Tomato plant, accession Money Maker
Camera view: vertical (180 deg); turntable rotation: 330 degrees
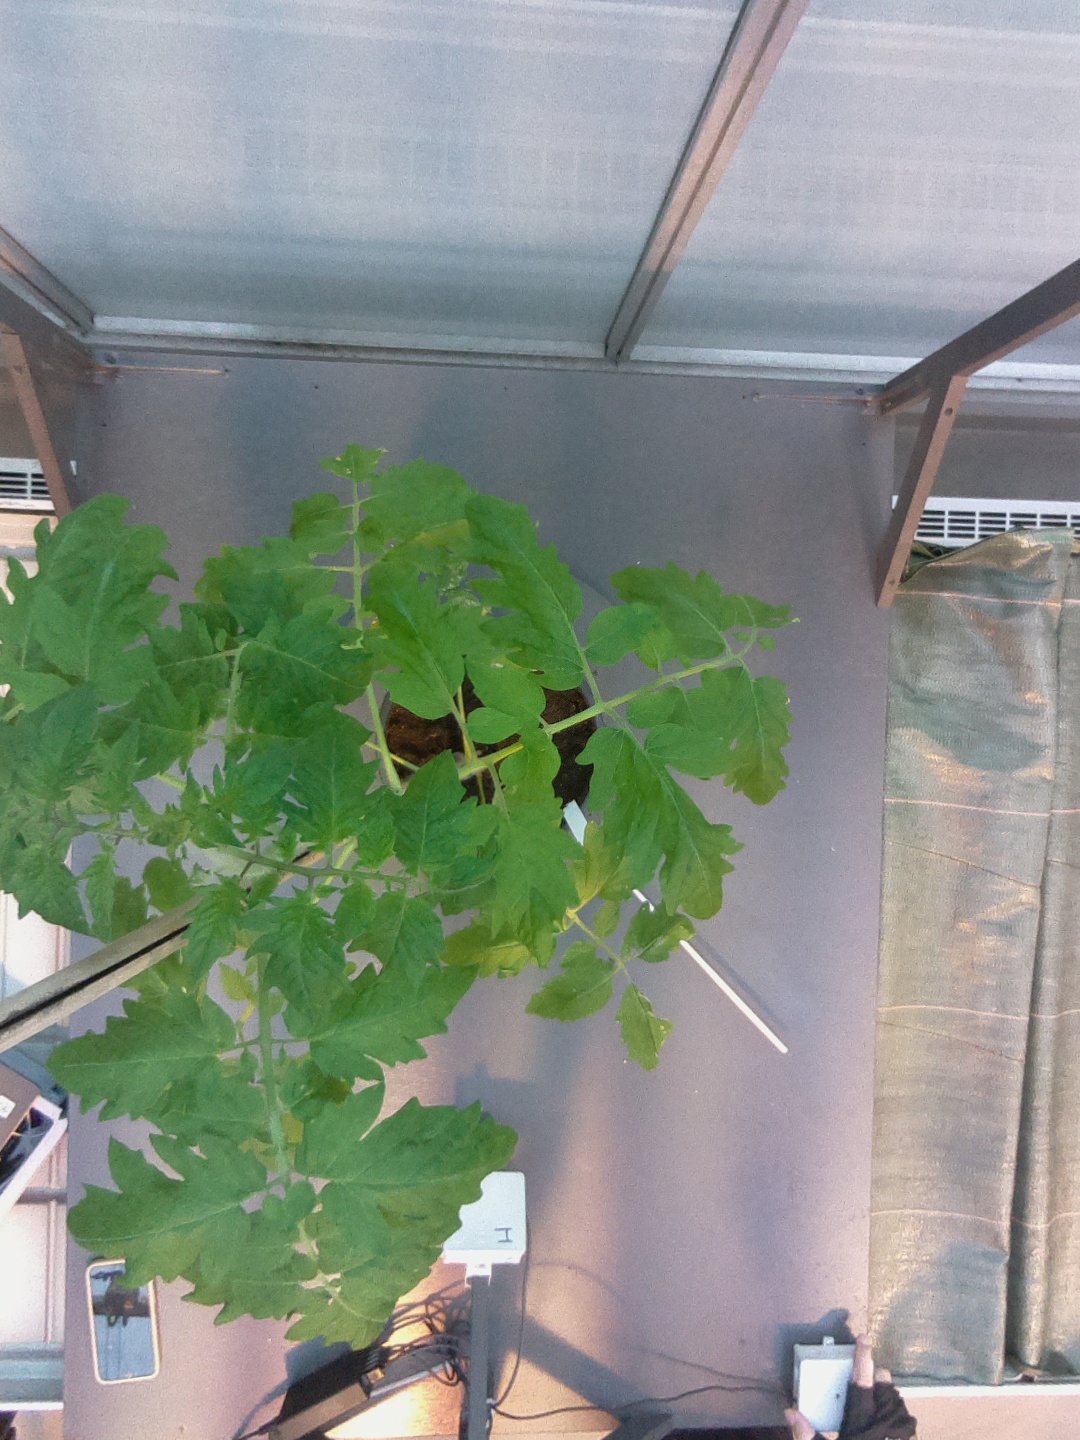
BBCH growth stage 16: 12 of true leaves visible